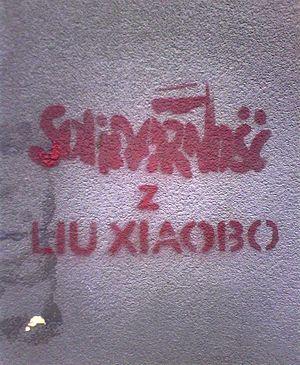
Liu Xiaobo, né le 28 décembre 1955 à Changchun et mort le 13 juillet 2017 à Shenyang, est un écrivain, professeur d'université et militant des droits de l'homme de l'ère des réformes de la Chine.